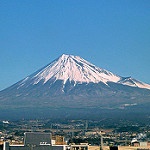
Label: mountain